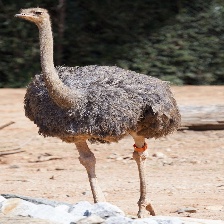
Species: OSTRICH
Scientific name: STRUTHIO CAMELUS